De Morbis Artificum Diatriba

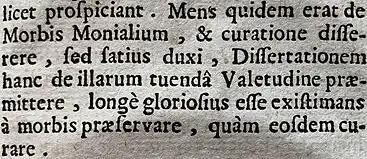
Diatriba (1713). "«Mens quidem erat de Morbis Monialium, & curatione differere; sed satius duxi, Dissertationem hanc de illarum tuenda Valetudine præmittere, longe gloriosius esse existimans a morbis præservare, quam eosdem curare»" (the intention was undoubtedly to take into account the illnesses and the care of the nuns, but I thought it would be preferable to include an essay on the protection of their health, believing that it is more convenient to prevent diseases than to treat them).

The "Diatriba" goes well beyond the identification of health risks in workplaces and description of the work-related diseases and also deals with risk communication, risk prevention and health promotion (Carnevale F et al 2015; Franco G 2021). It foreshadowed many interventions that are well established today: removing the polluted air emitted from the minerals and carrying out the work in spacious places, interrupting the prolonged posture, reducing the working time to limit the exposure to hazards, using personal protective tools (Franco G 2020b).